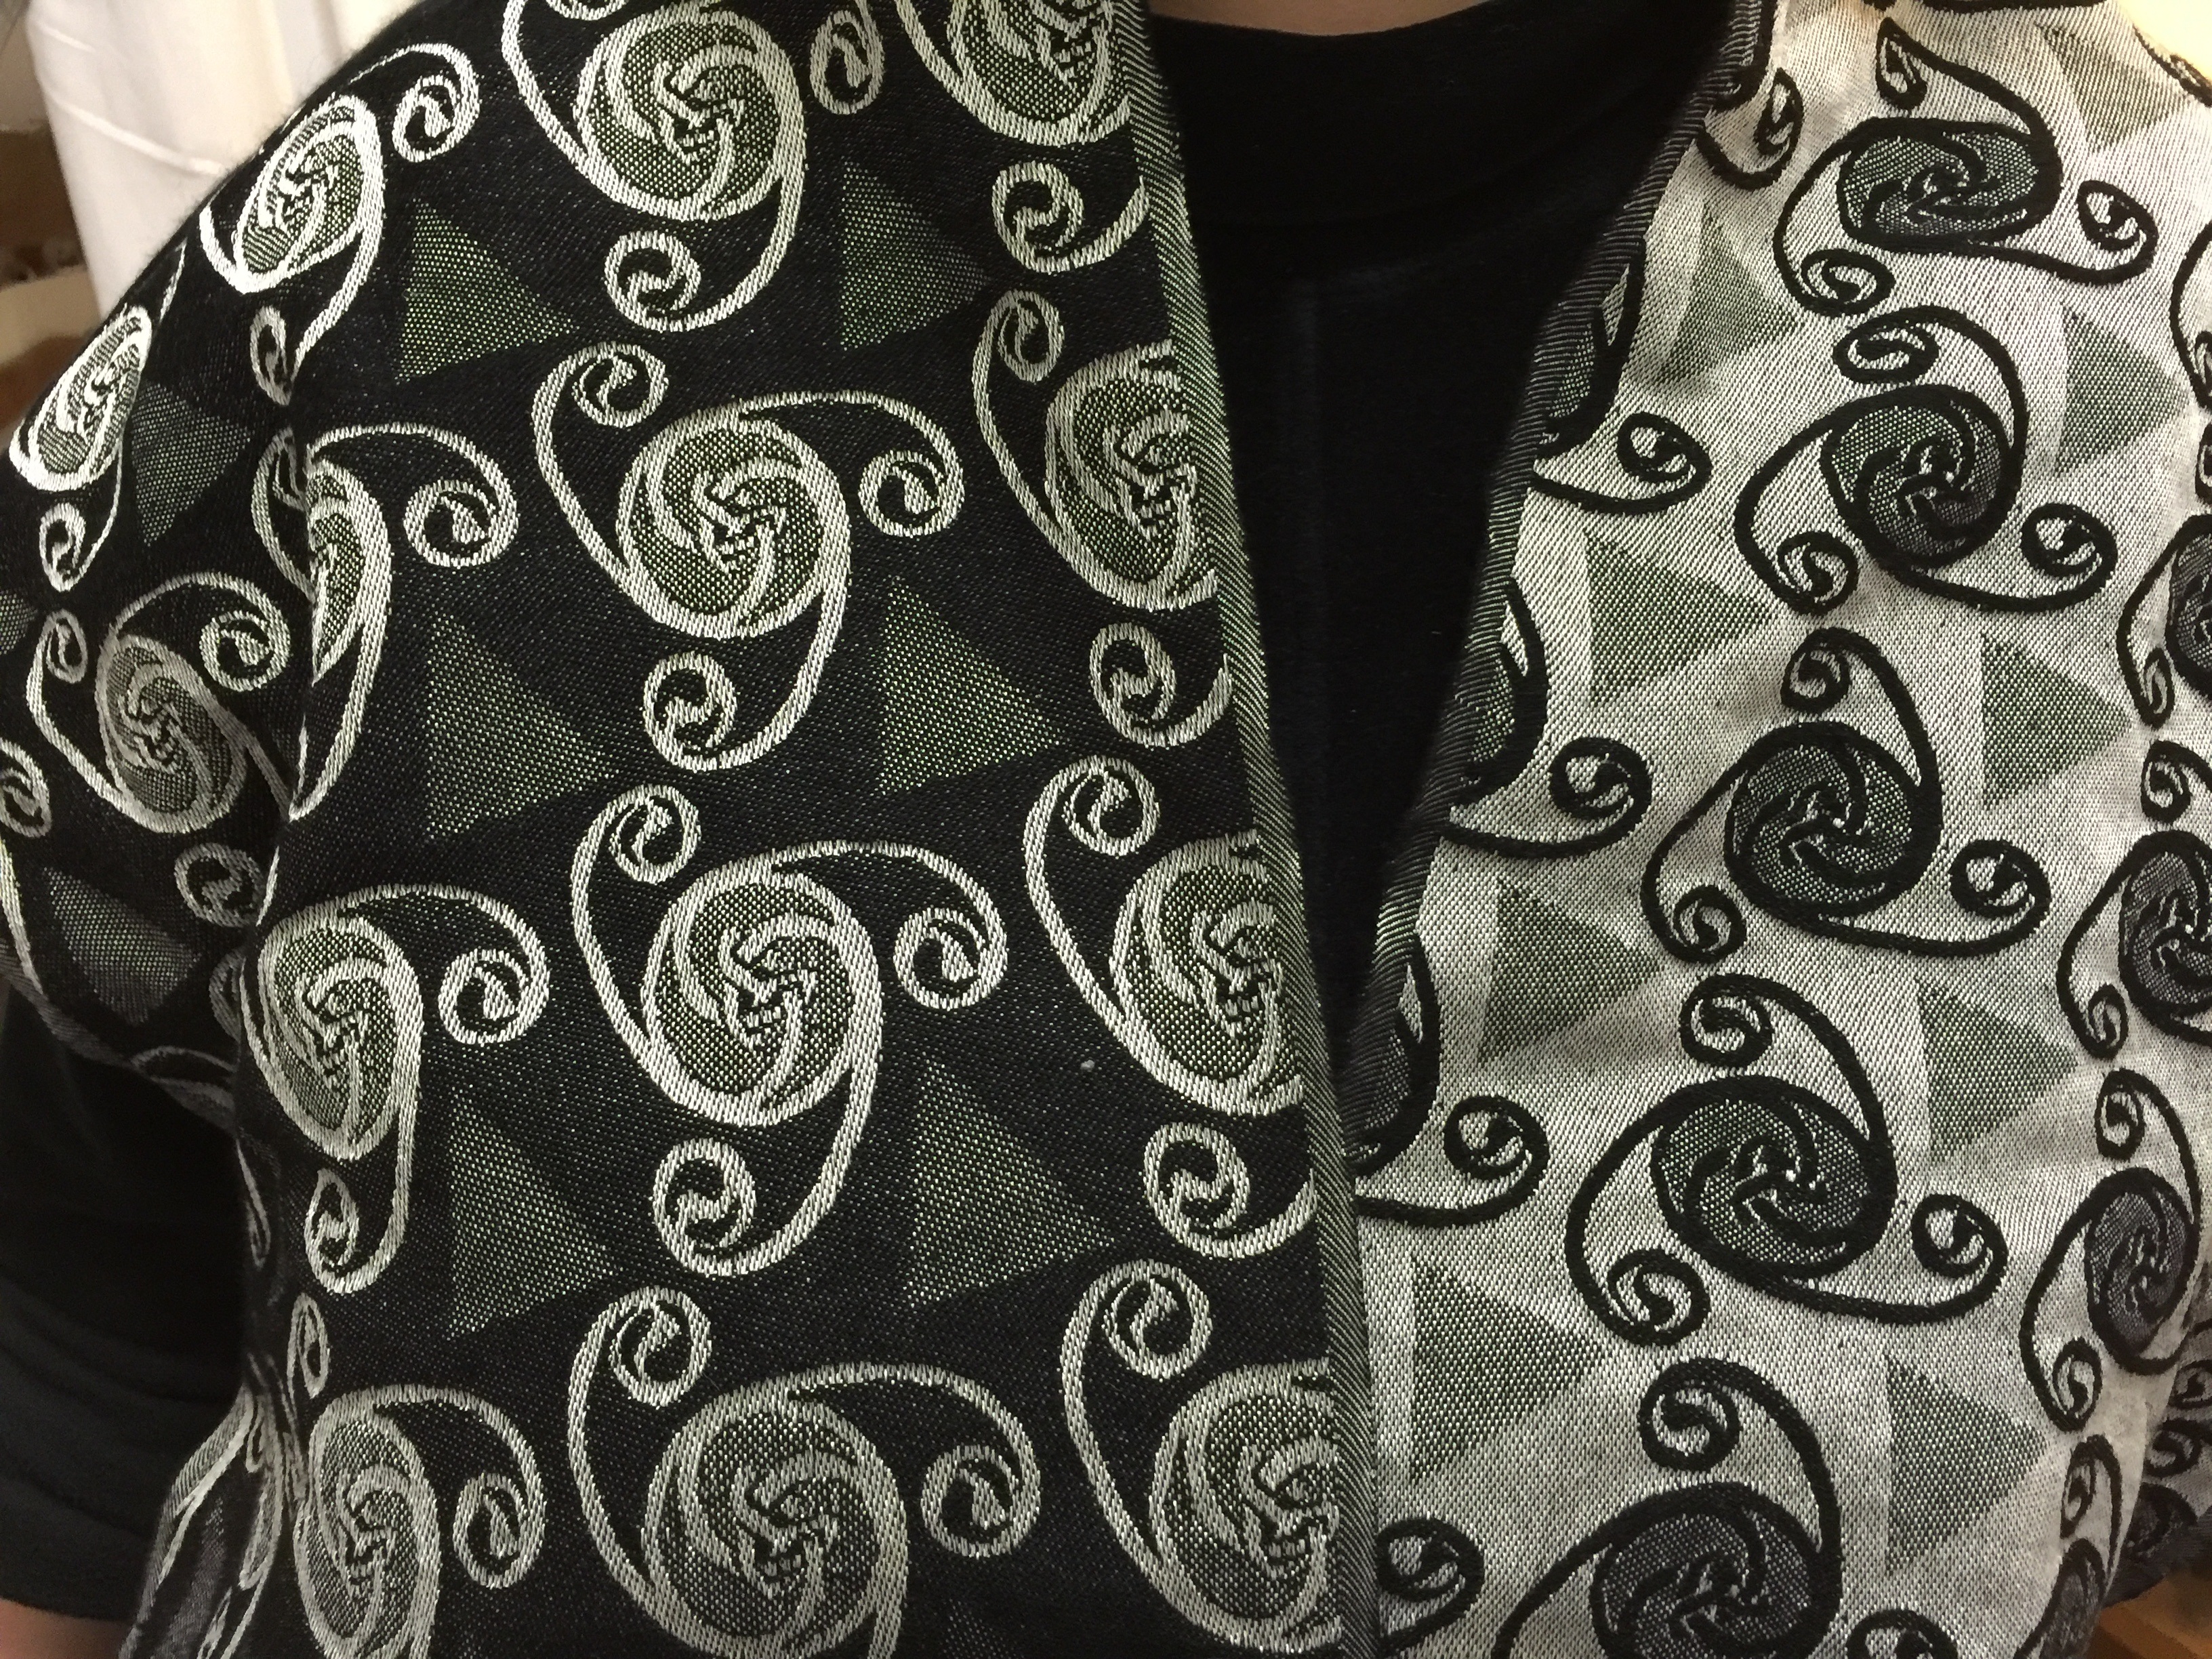
white, pattern, clothing, black, scarf, material, textile, art, design, silk, tissue, paisley, sleeve, jacquardmuster, hand weaving, hand woven, merino wool, fashion accessory